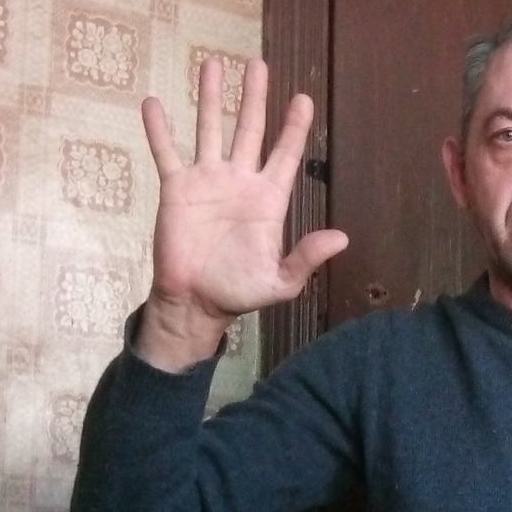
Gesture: palm